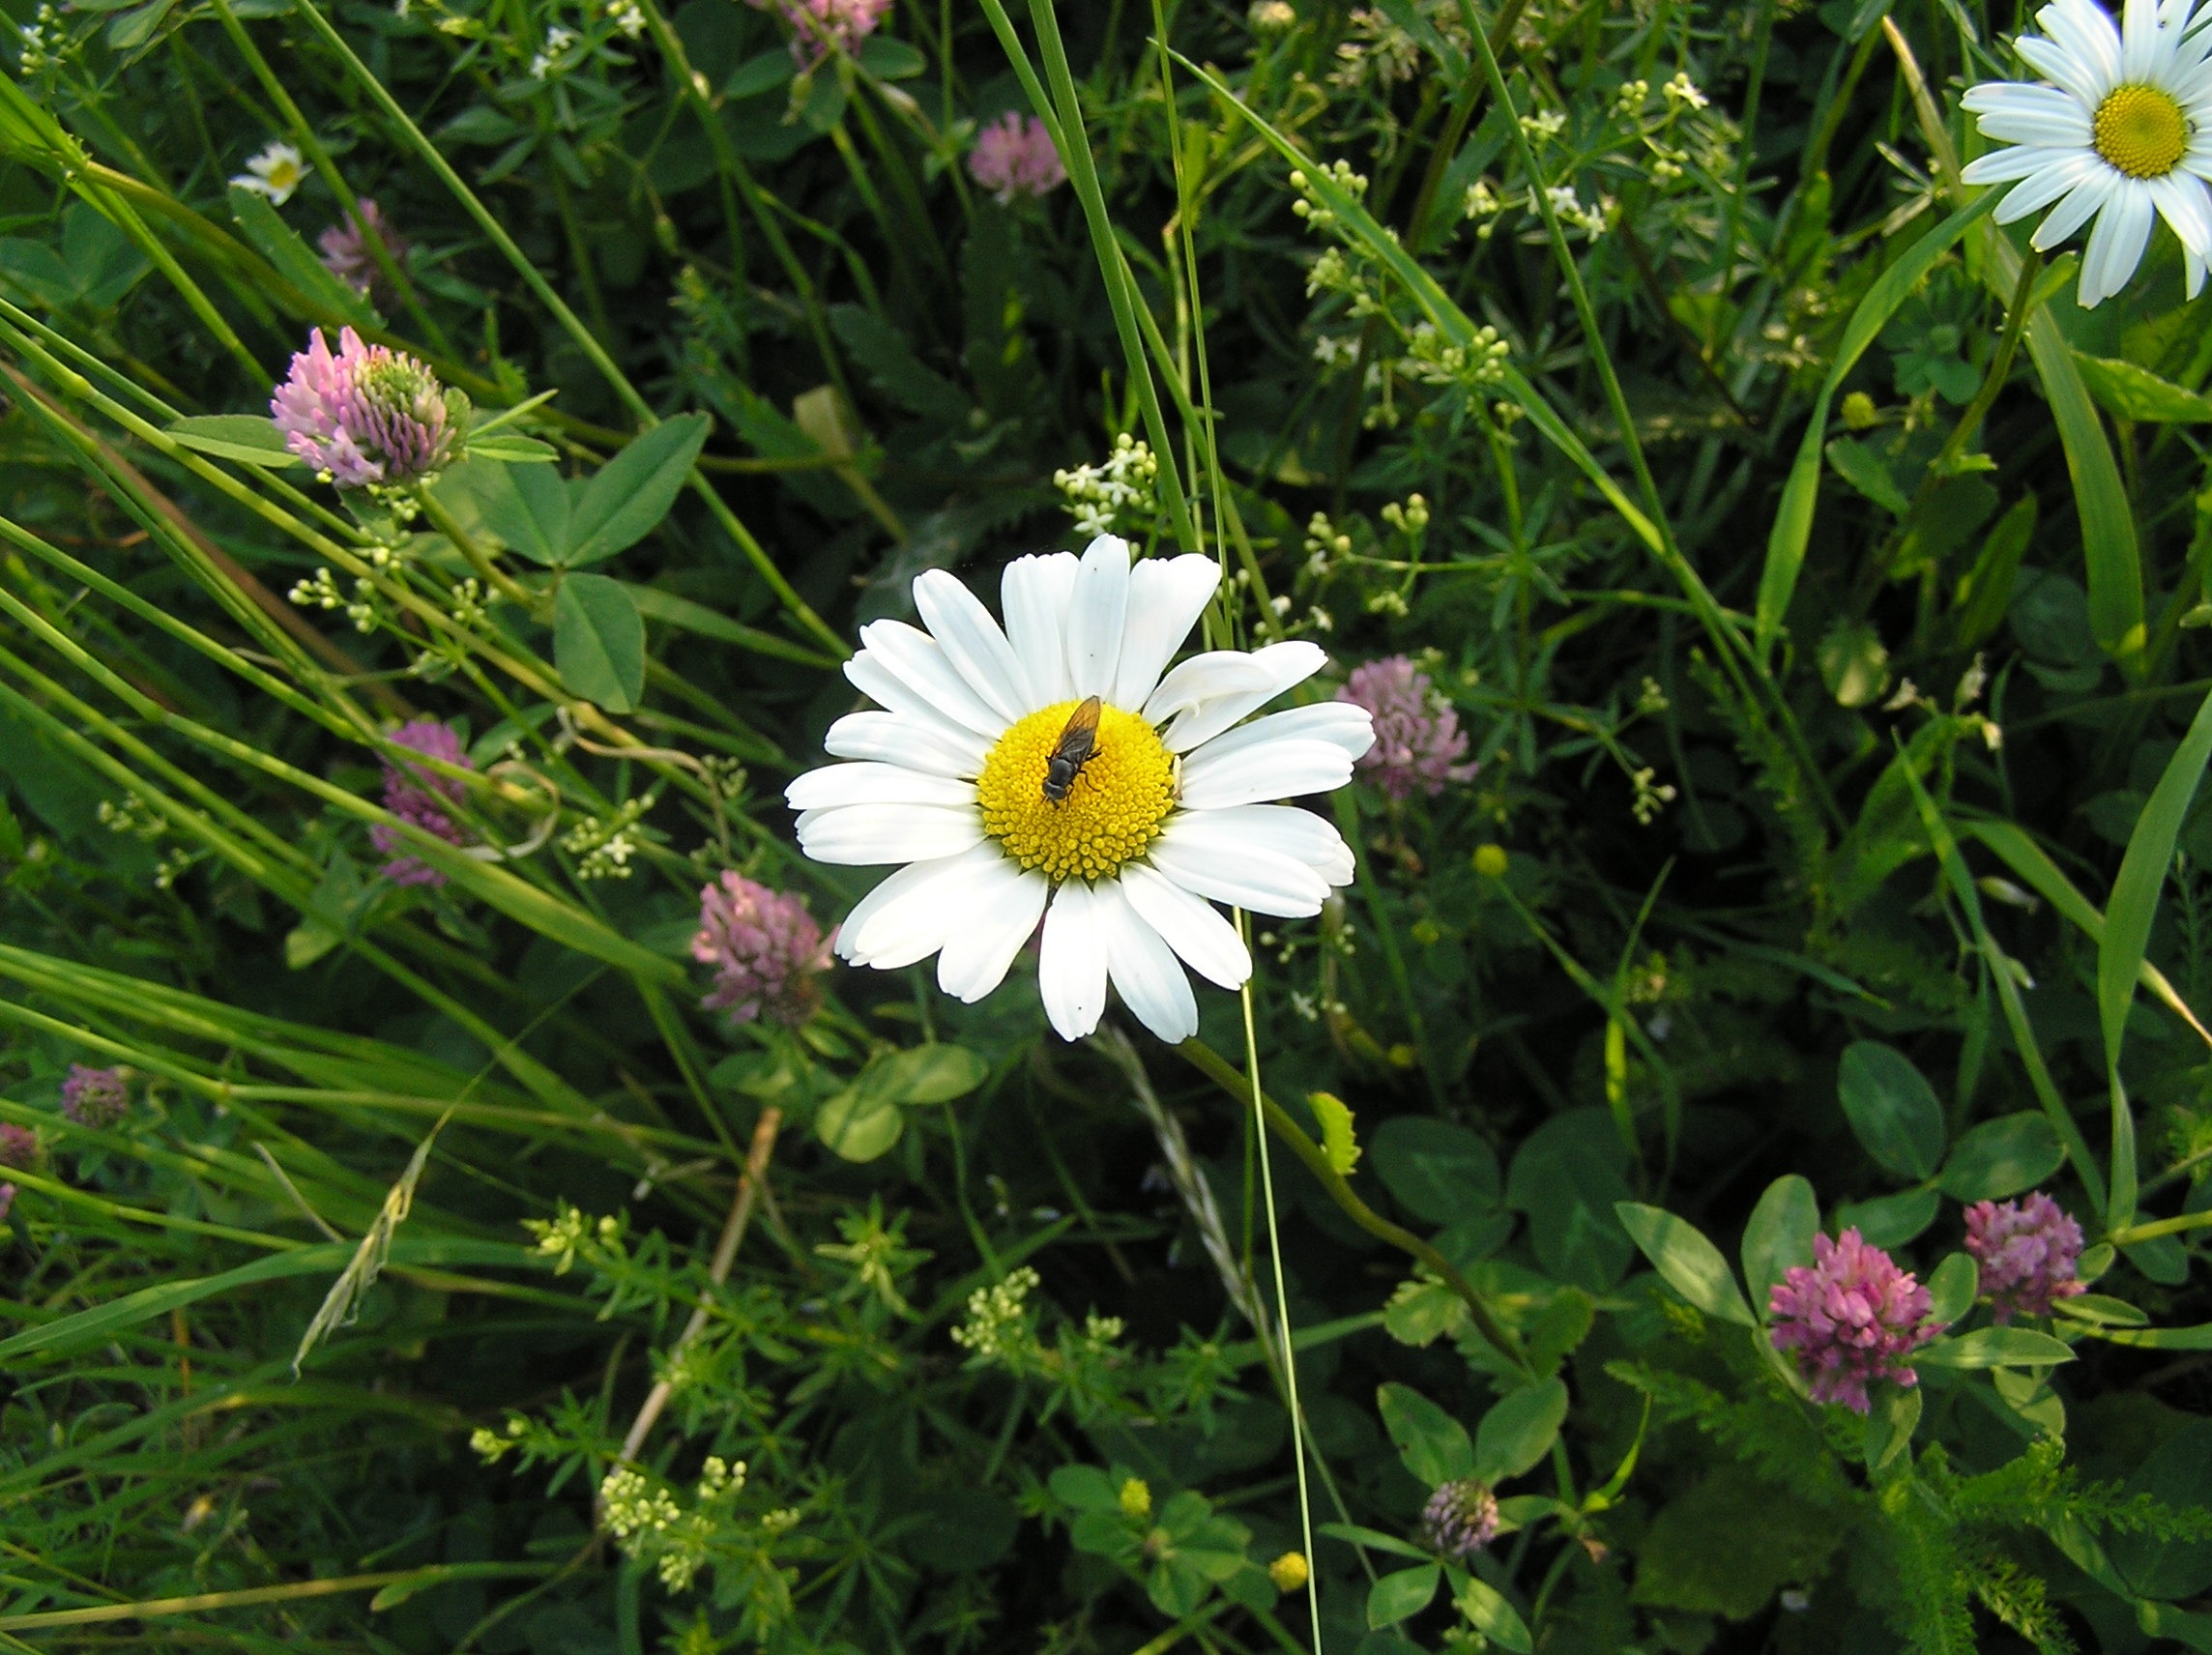
nature, plant, field, meadow, prairie, flower, petal, daisy, botany, flora, plants, wildflower, flowering plant, daisy family, oxeye daisy, annual plant, land plant, chamaemelum nobile